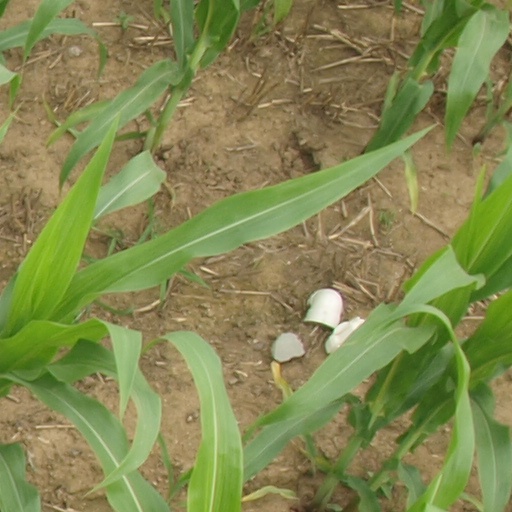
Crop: maize; corn